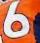
Number: 6